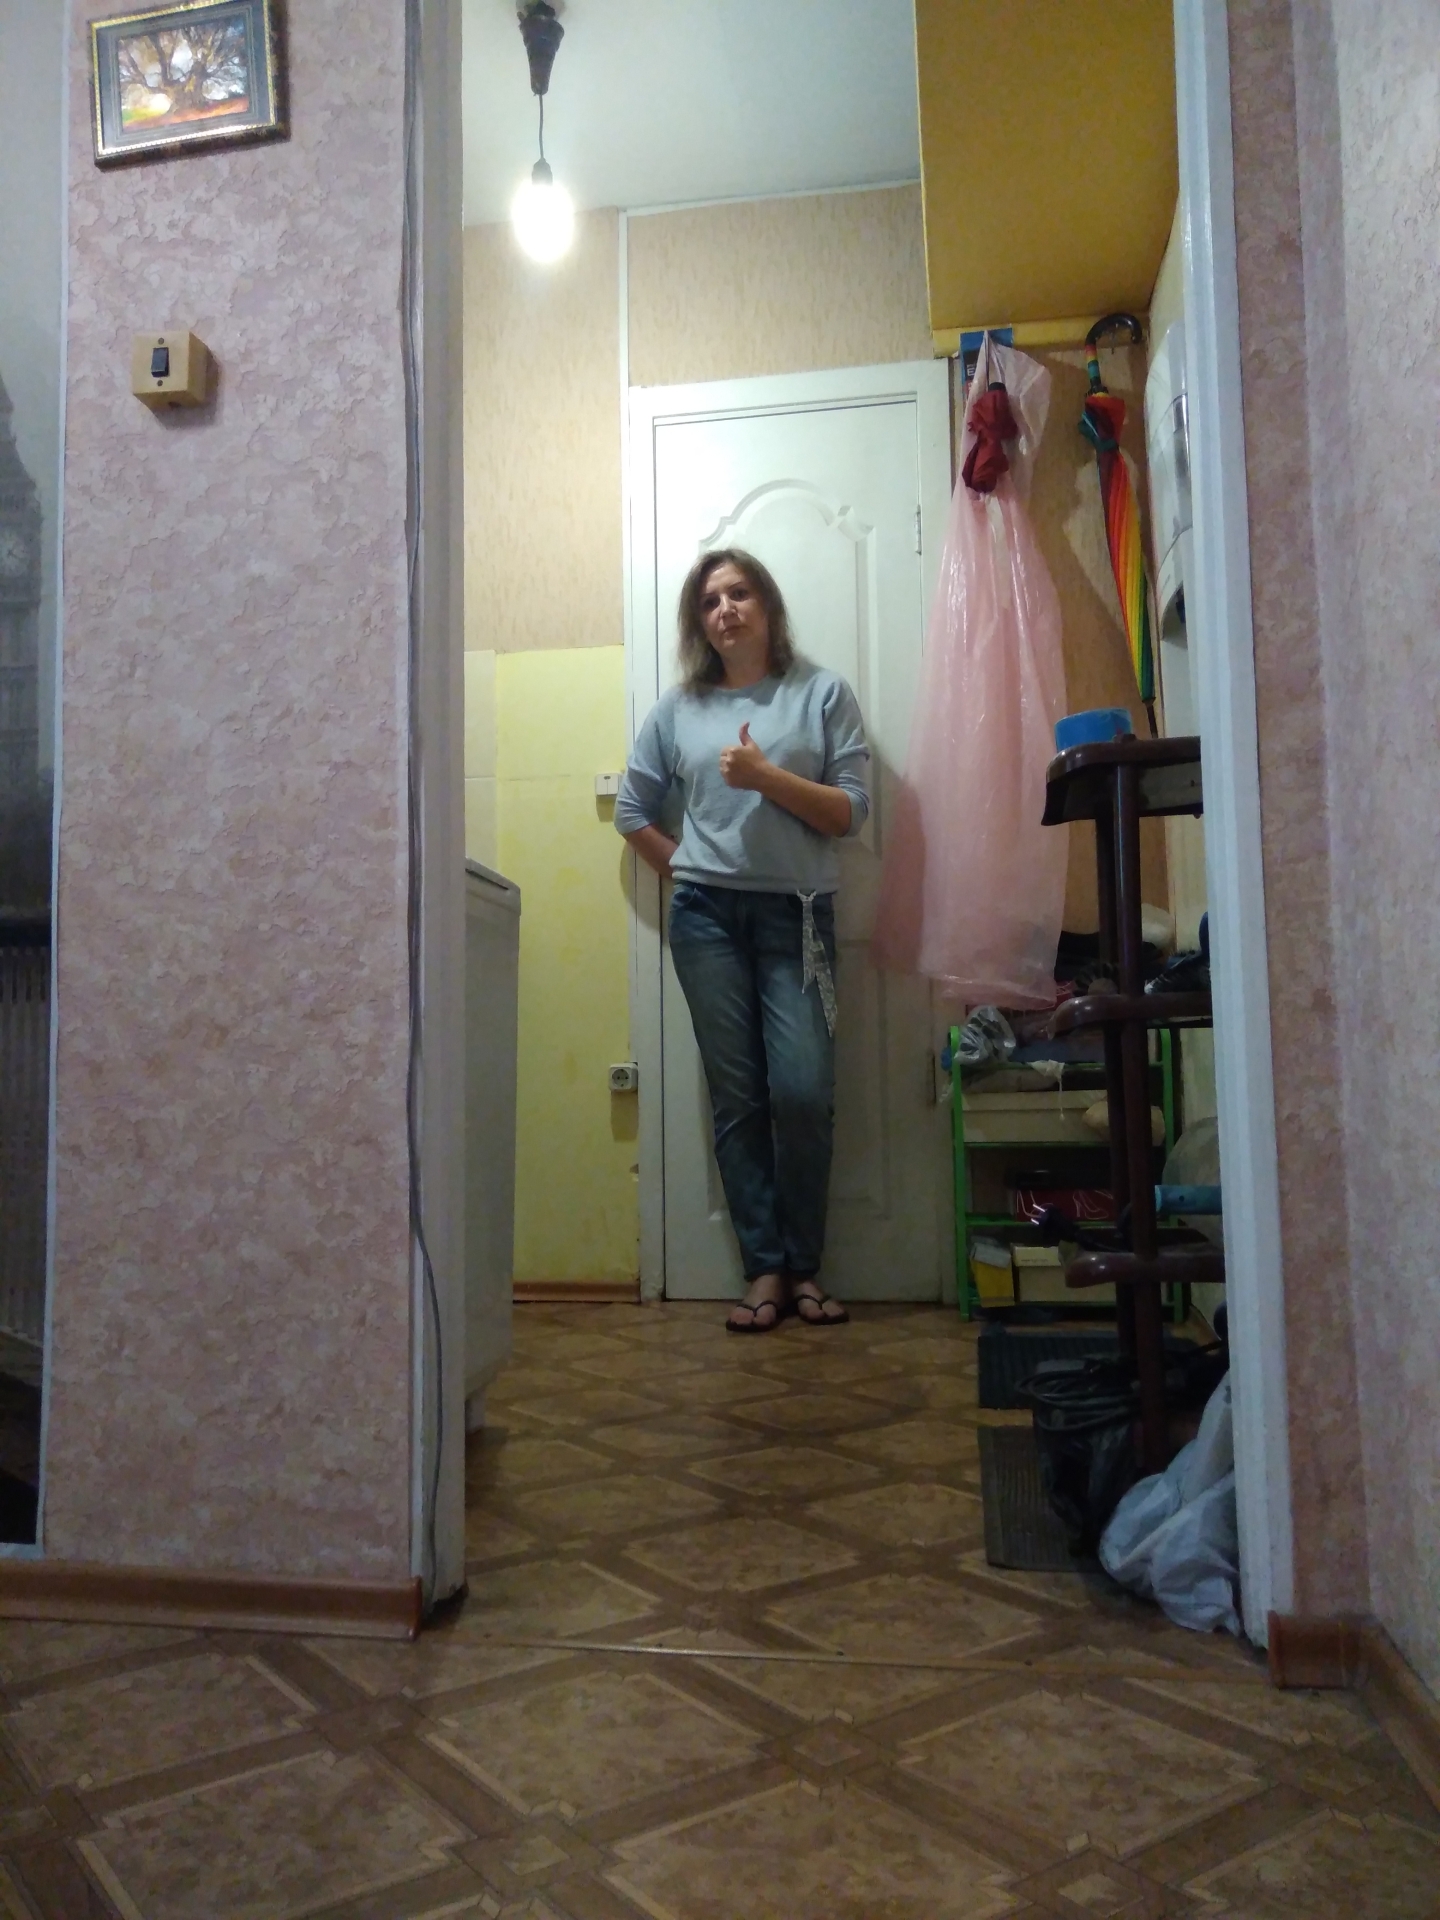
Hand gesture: like